Nova International School Skopje

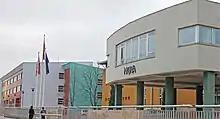
NOVA International Schools Front View

NOVA International School Skopje is an independent, university-preparatory, coeducational, day school that offers an educational program from pre-kindergarten (three-year-olds) through grade 12.